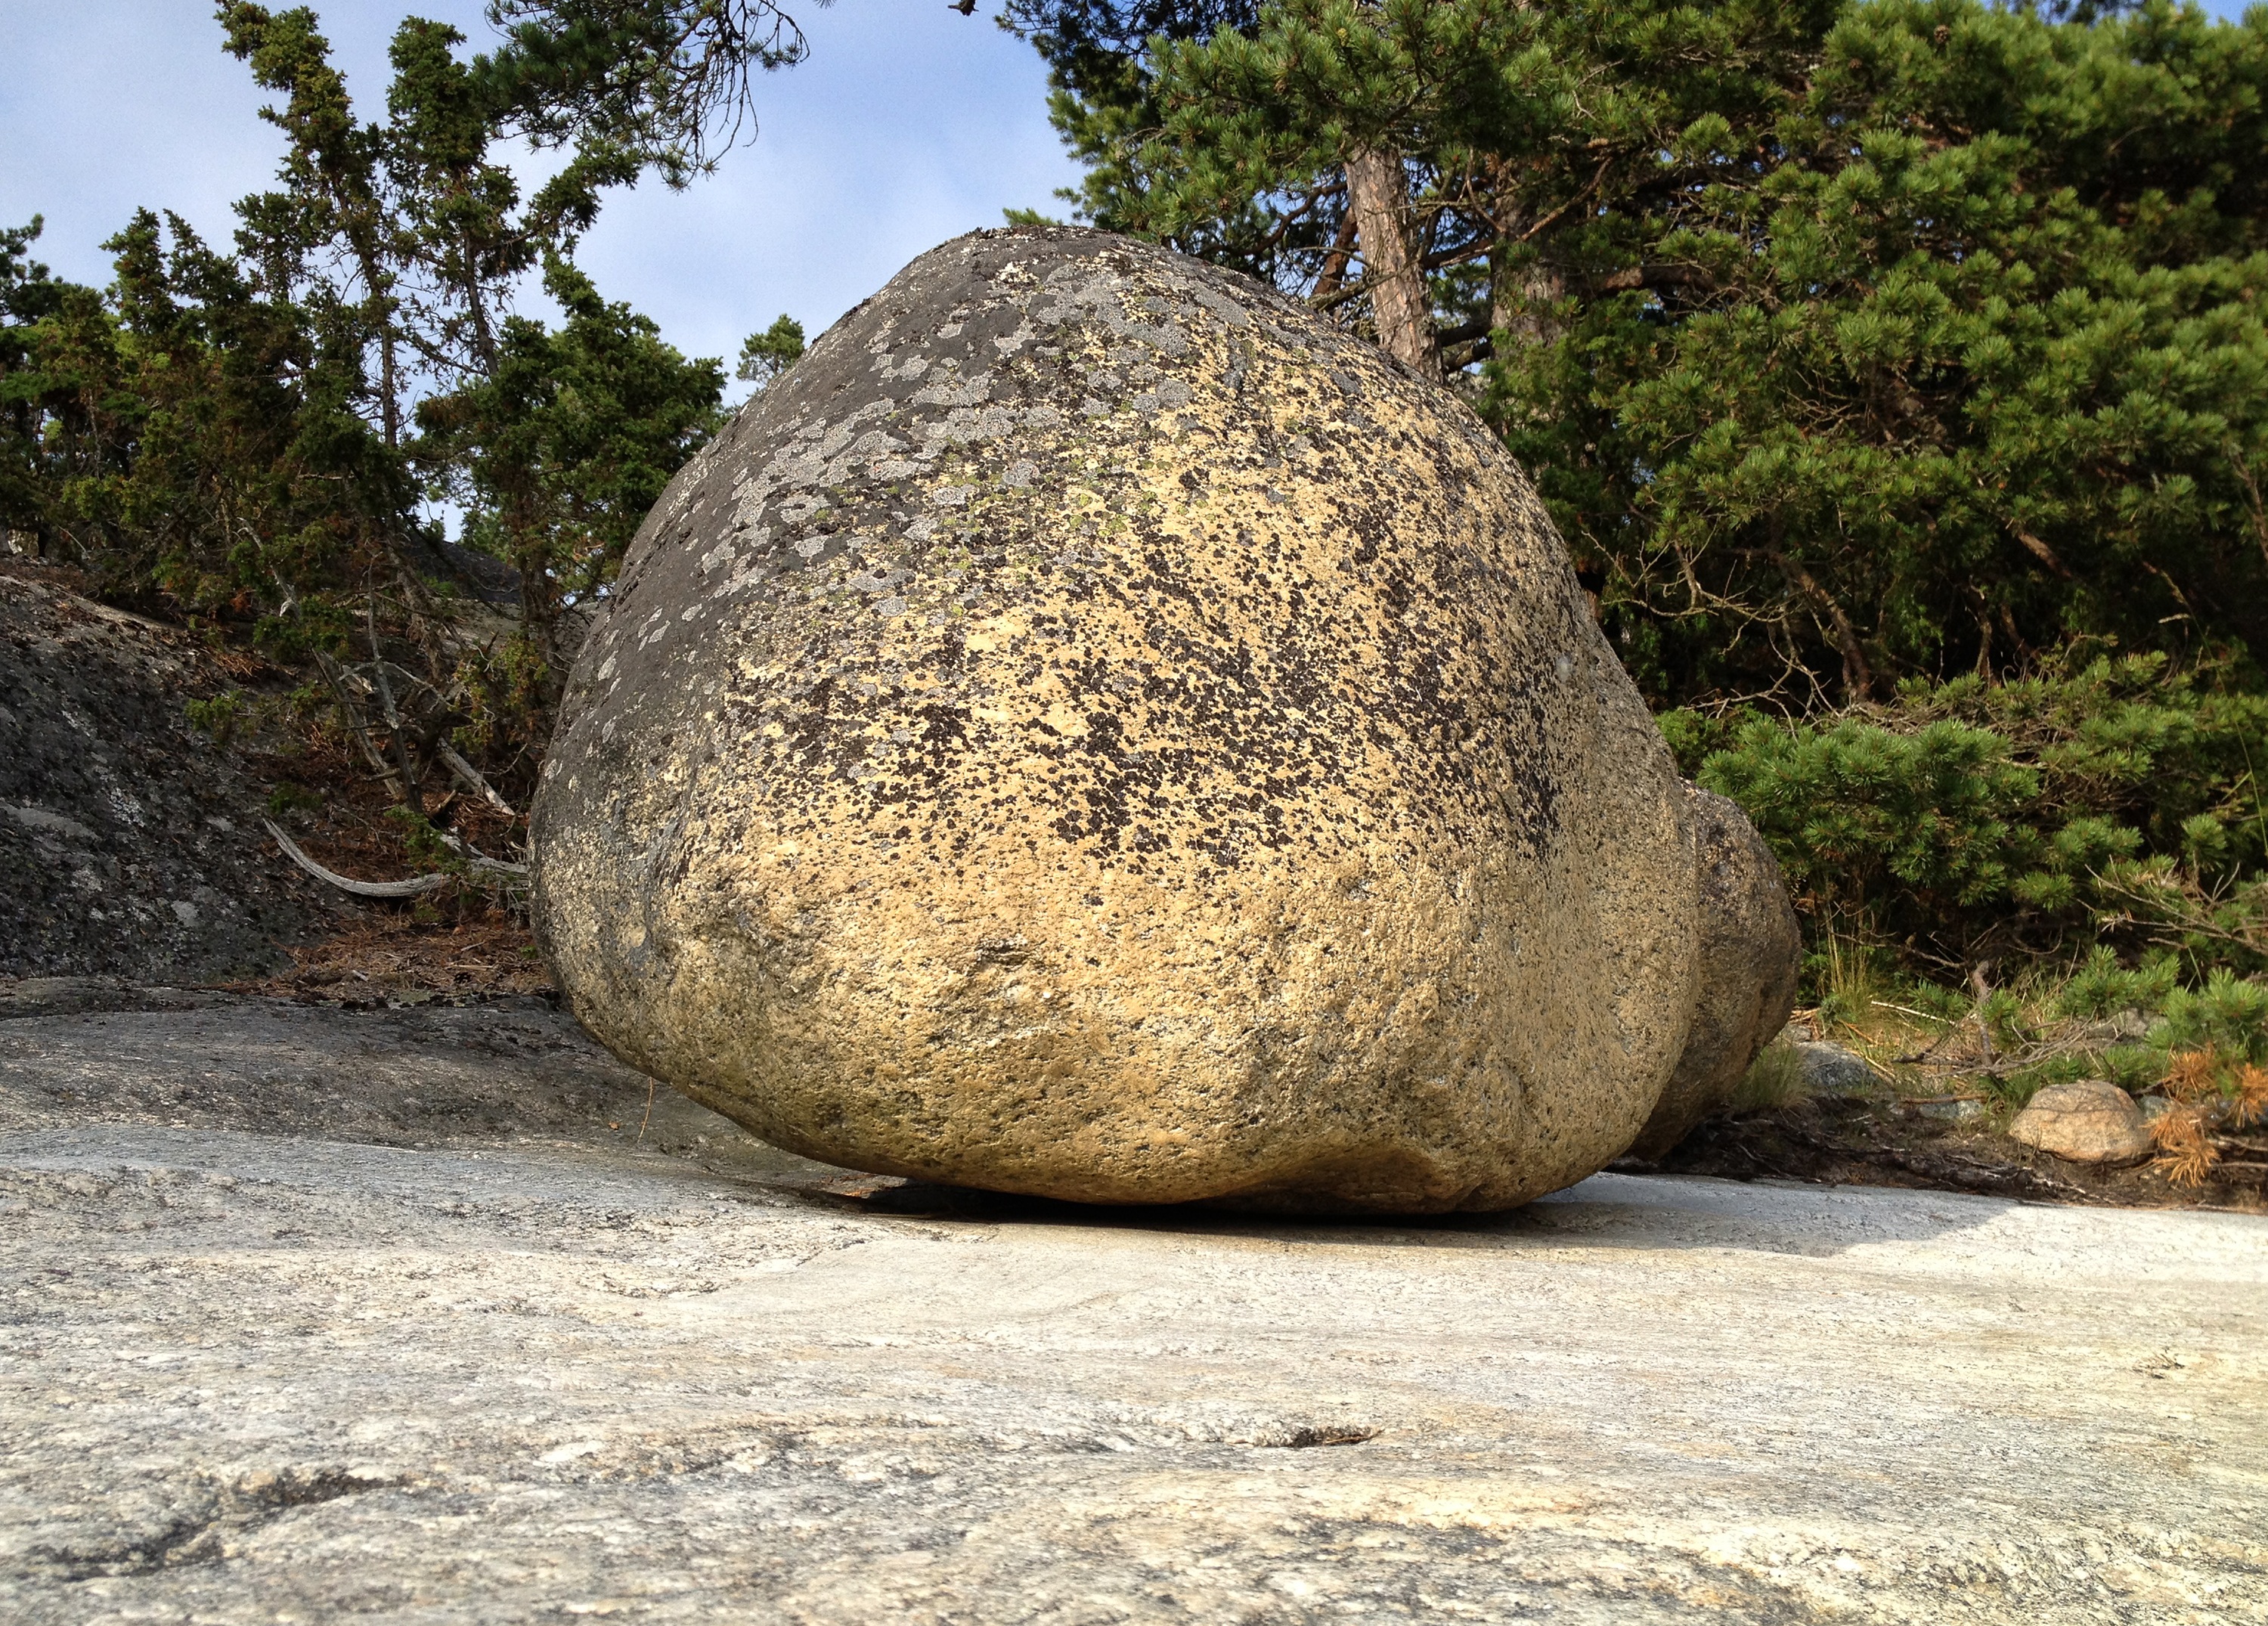
sand, rock, stone, material, sculpture, cliffs, sweden, boulder, archipelago, the stockholm archipelago